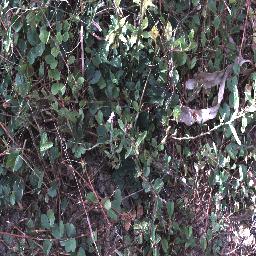
Label: negative